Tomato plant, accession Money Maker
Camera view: vertical (180 deg); turntable rotation: 90 degrees
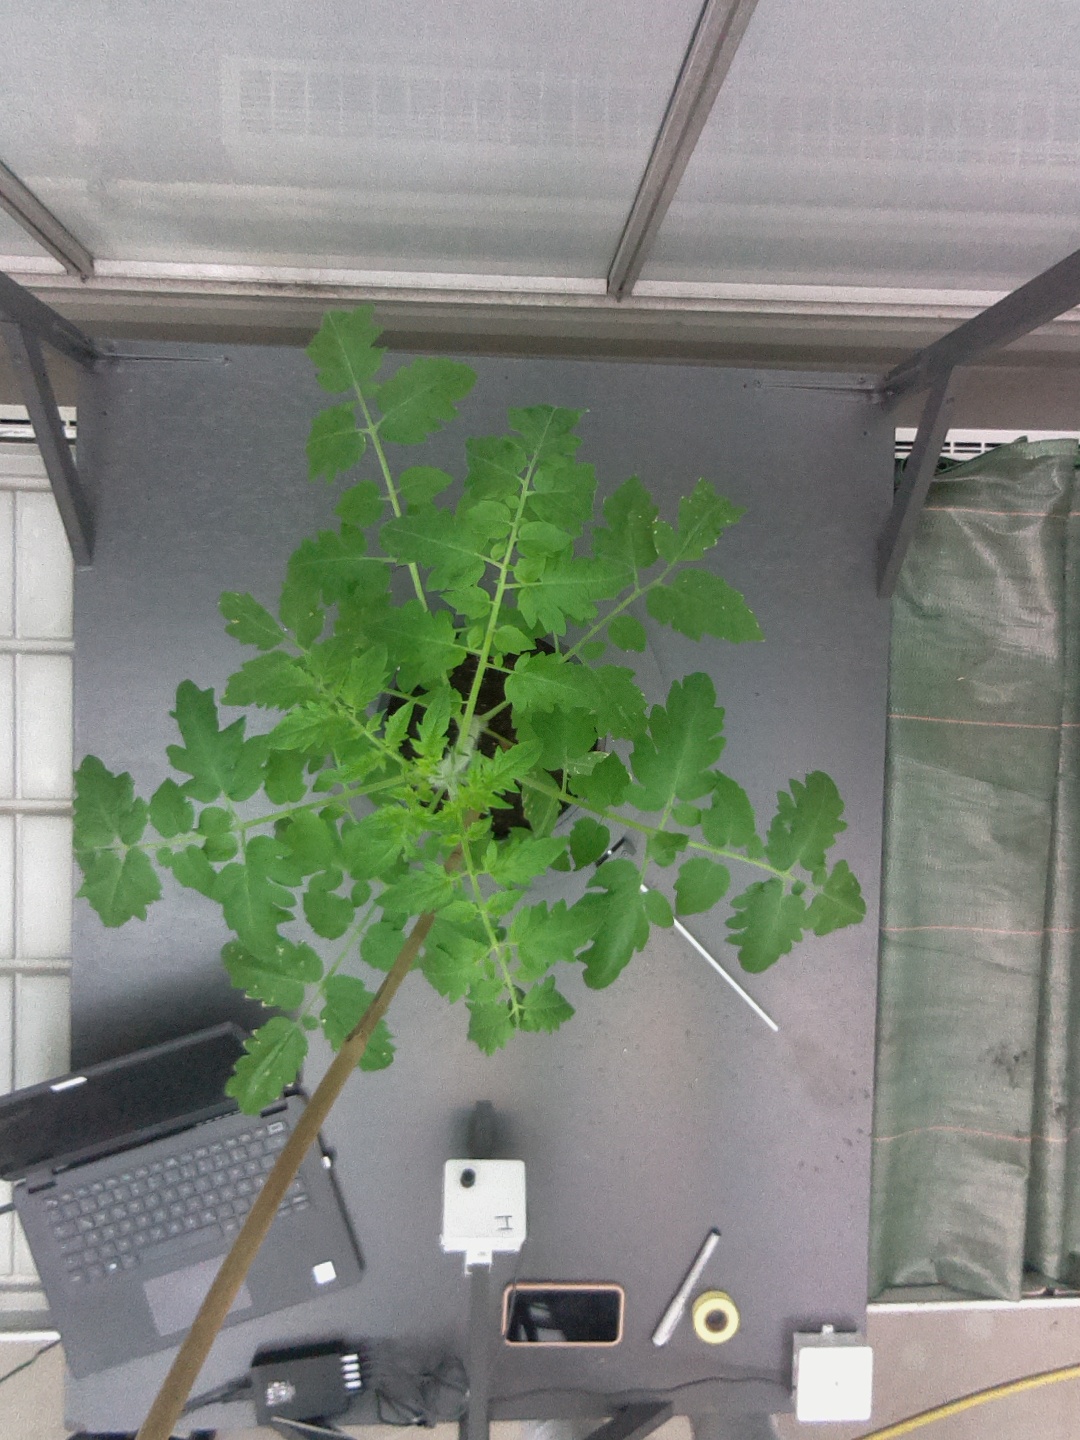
BBCH growth stage 51: First inflorence visible, visible closed flower bud